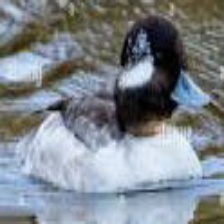
Species: BUFFLEHEAD
Scientific name: BUCEPHALA ALBEOLA
ImageNet parent category: drake